Romanée-Conti

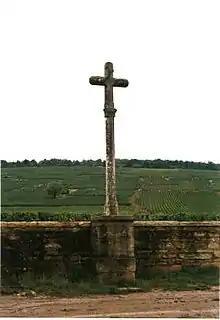
The Romanée-Conti vineyard

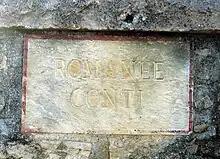
Vineyard marker on the wall of the Romanée-Conti vineyard

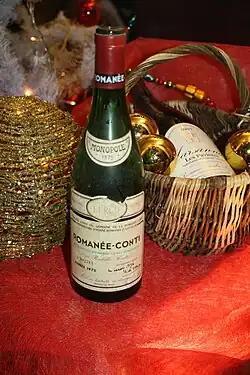
A bottle of Romanée-Conti 1975. Note the text "Monopole" on the bottle.

Romanée-Conti is an "Appellation d'origine contrôlée" (AOC) and Grand Cru vineyard for red wine in the Côte de Nuits subregion of Burgundy, France, with Pinot Noir as the primary grape variety. It is situated within the commune of Vosne-Romanée and is a monopole of the winery Société Civile du Domaine de la Romanée-Conti, which takes its name after this vineyard. Romanée-Conti borders on La Romanée in the west, Richebourg in the north, Romanée-Saint-Vivant in the east and La Grande Rue in the south. The AOC was created in 1936.